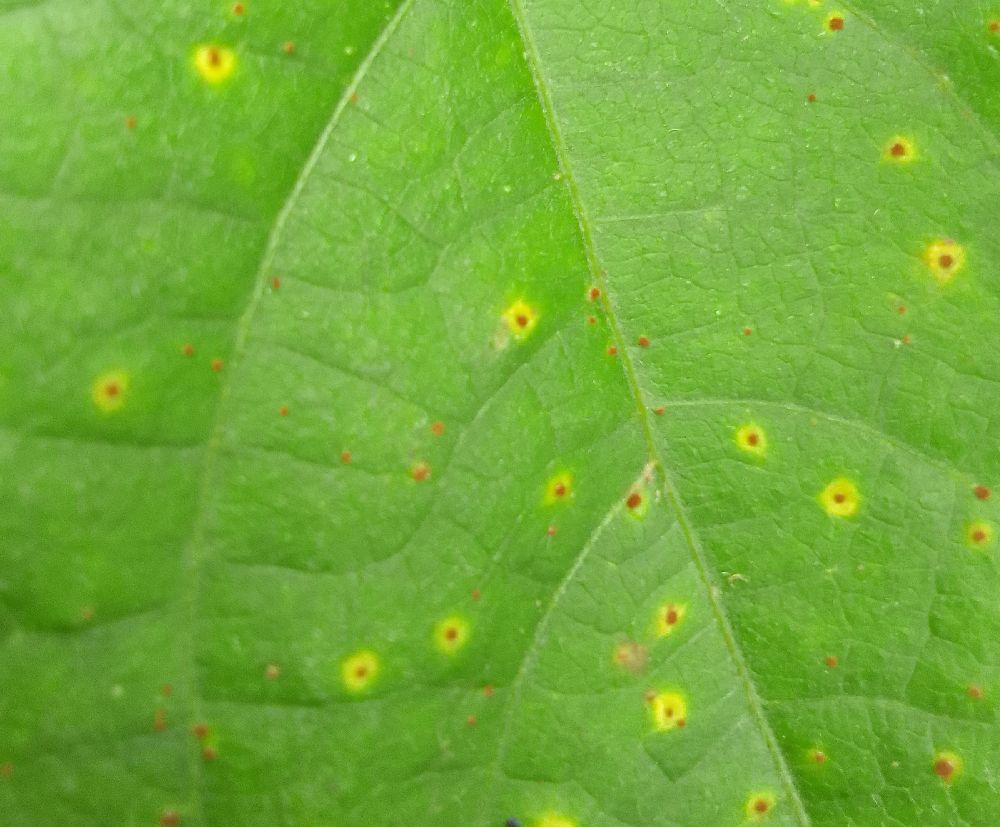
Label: rust